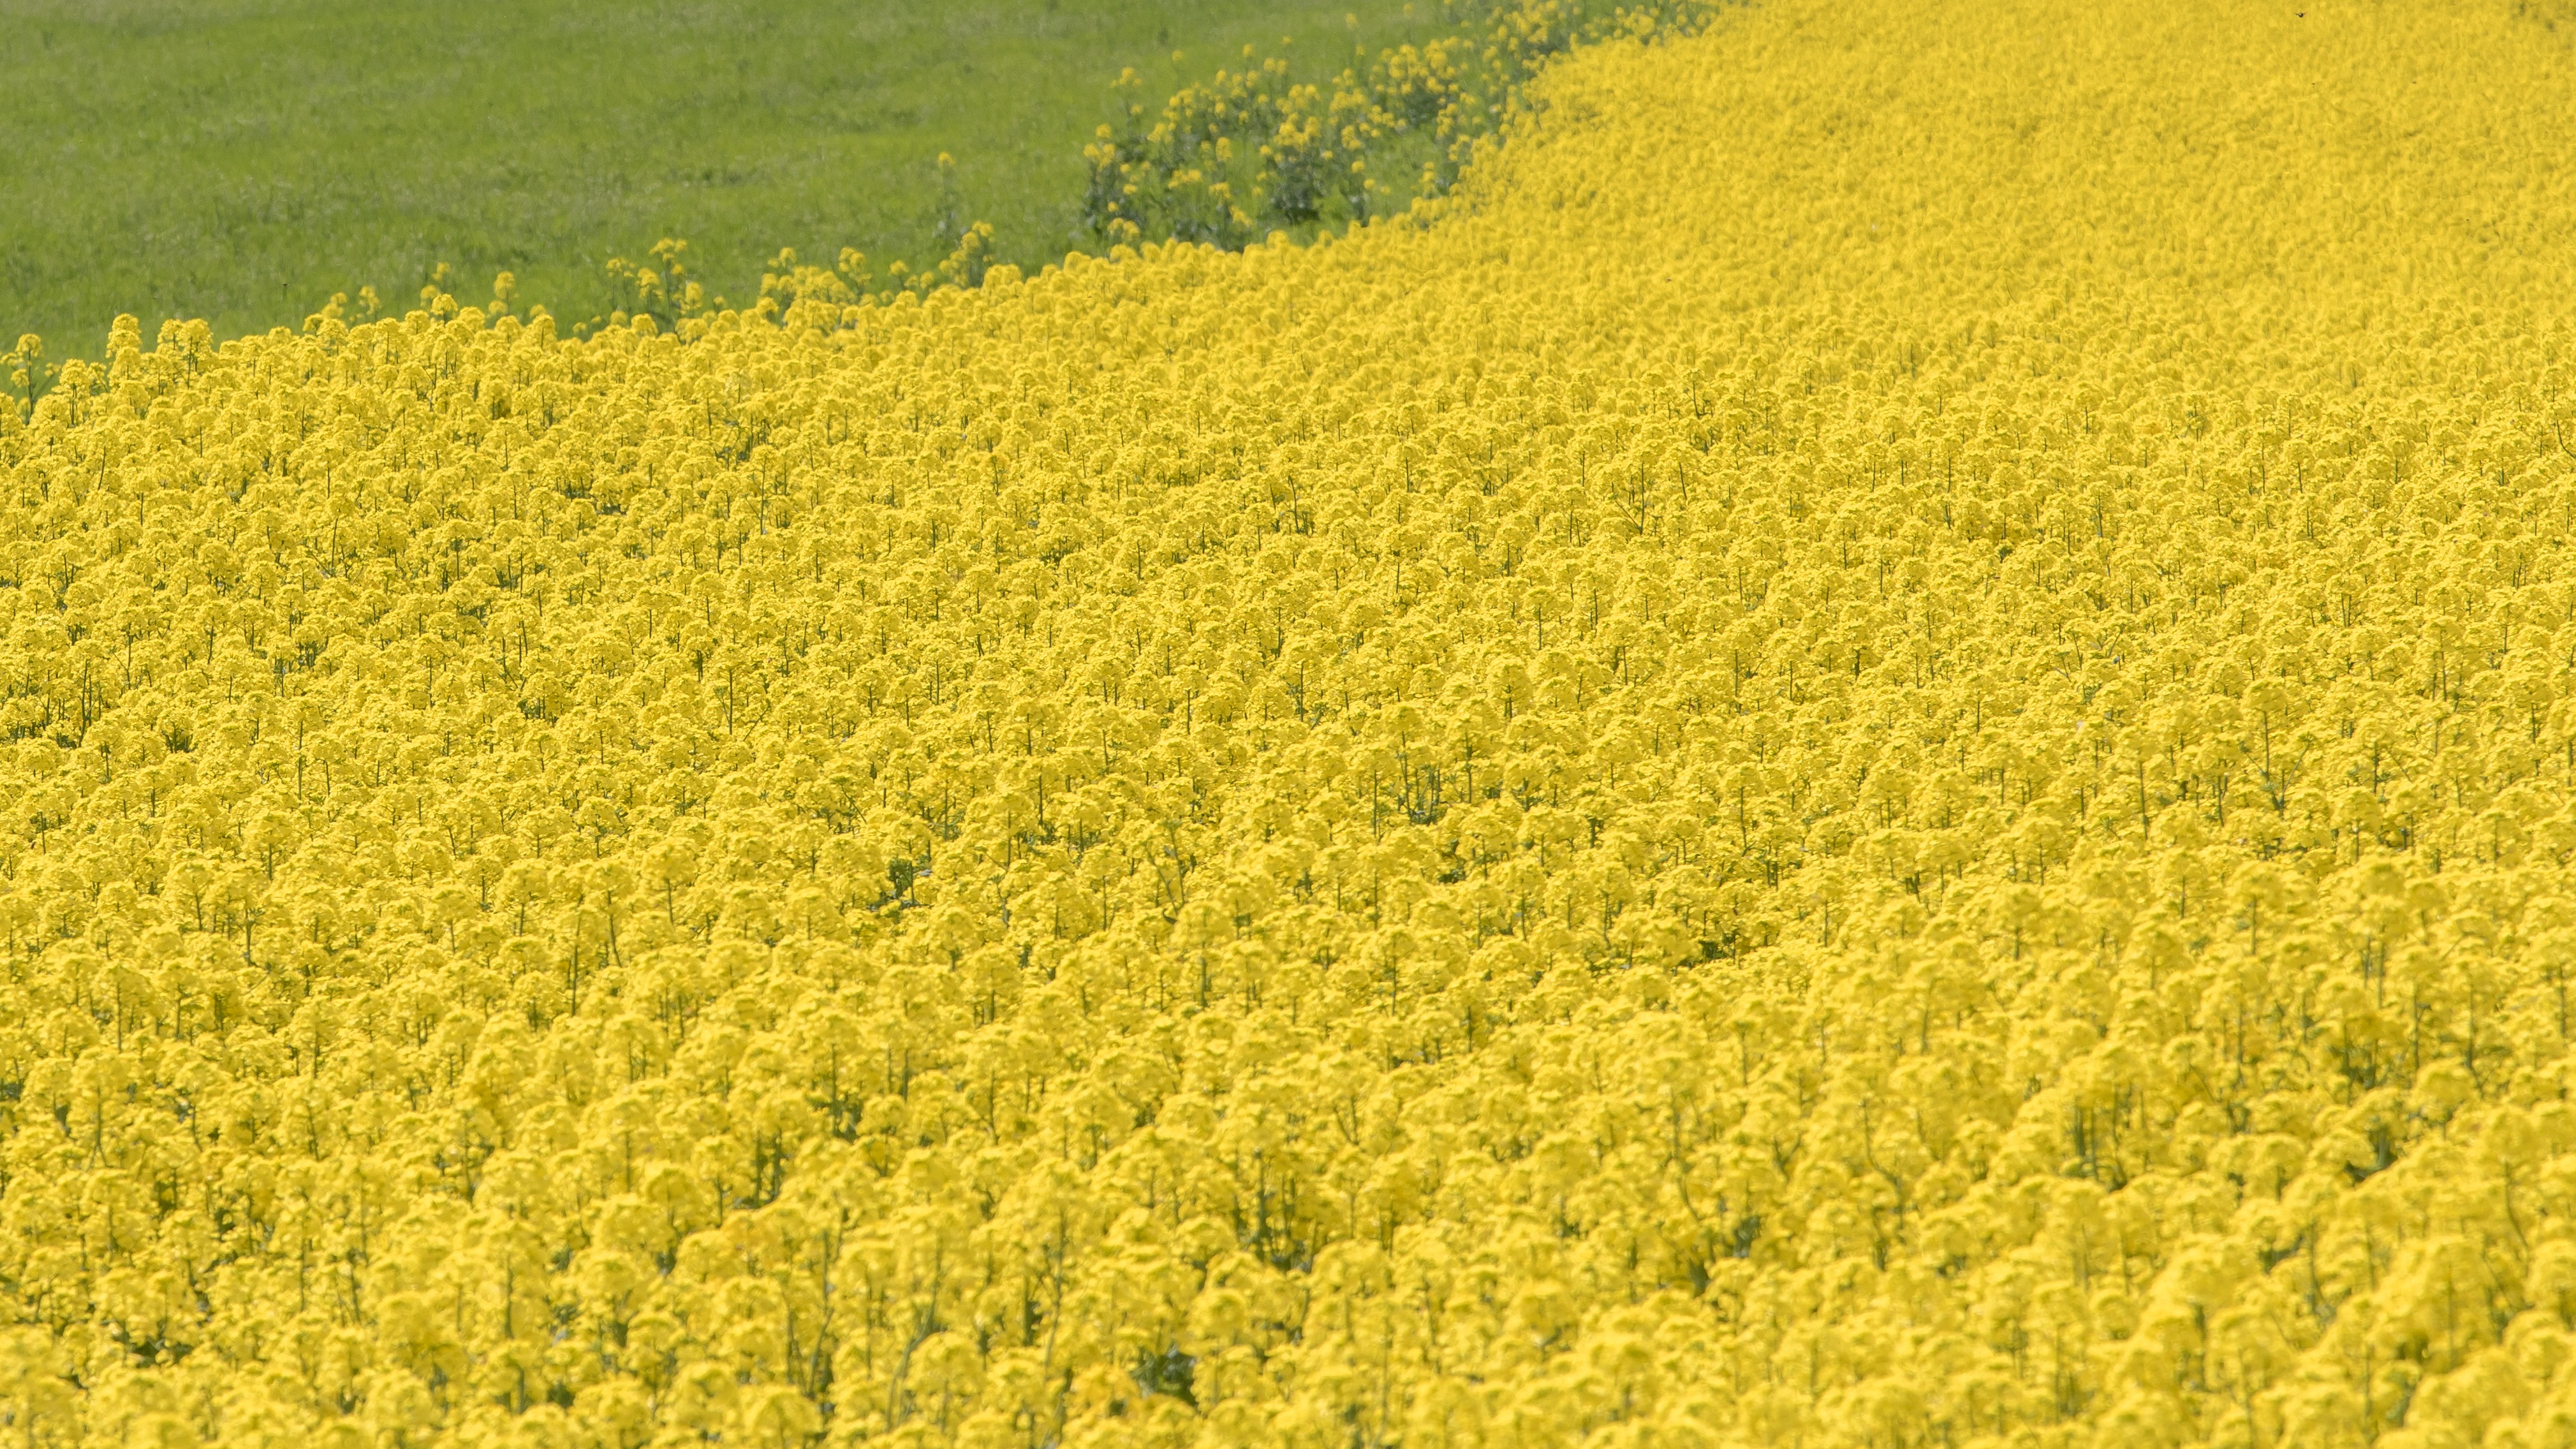
landscape, plant, field, prairie, flower, view, food, spring, produce, vegetable, crop, yellow, agriculture, tourism, japan, rapeseed, flowers, outdoors, earth, grassland, carpet, canola, mustard, brassica, flowering plant, tohoku, rape blossoms, one side, clear skies, harumi, koiwai, grass family, land plant, mustard plant, mustard and cabbage family, brassica rapa